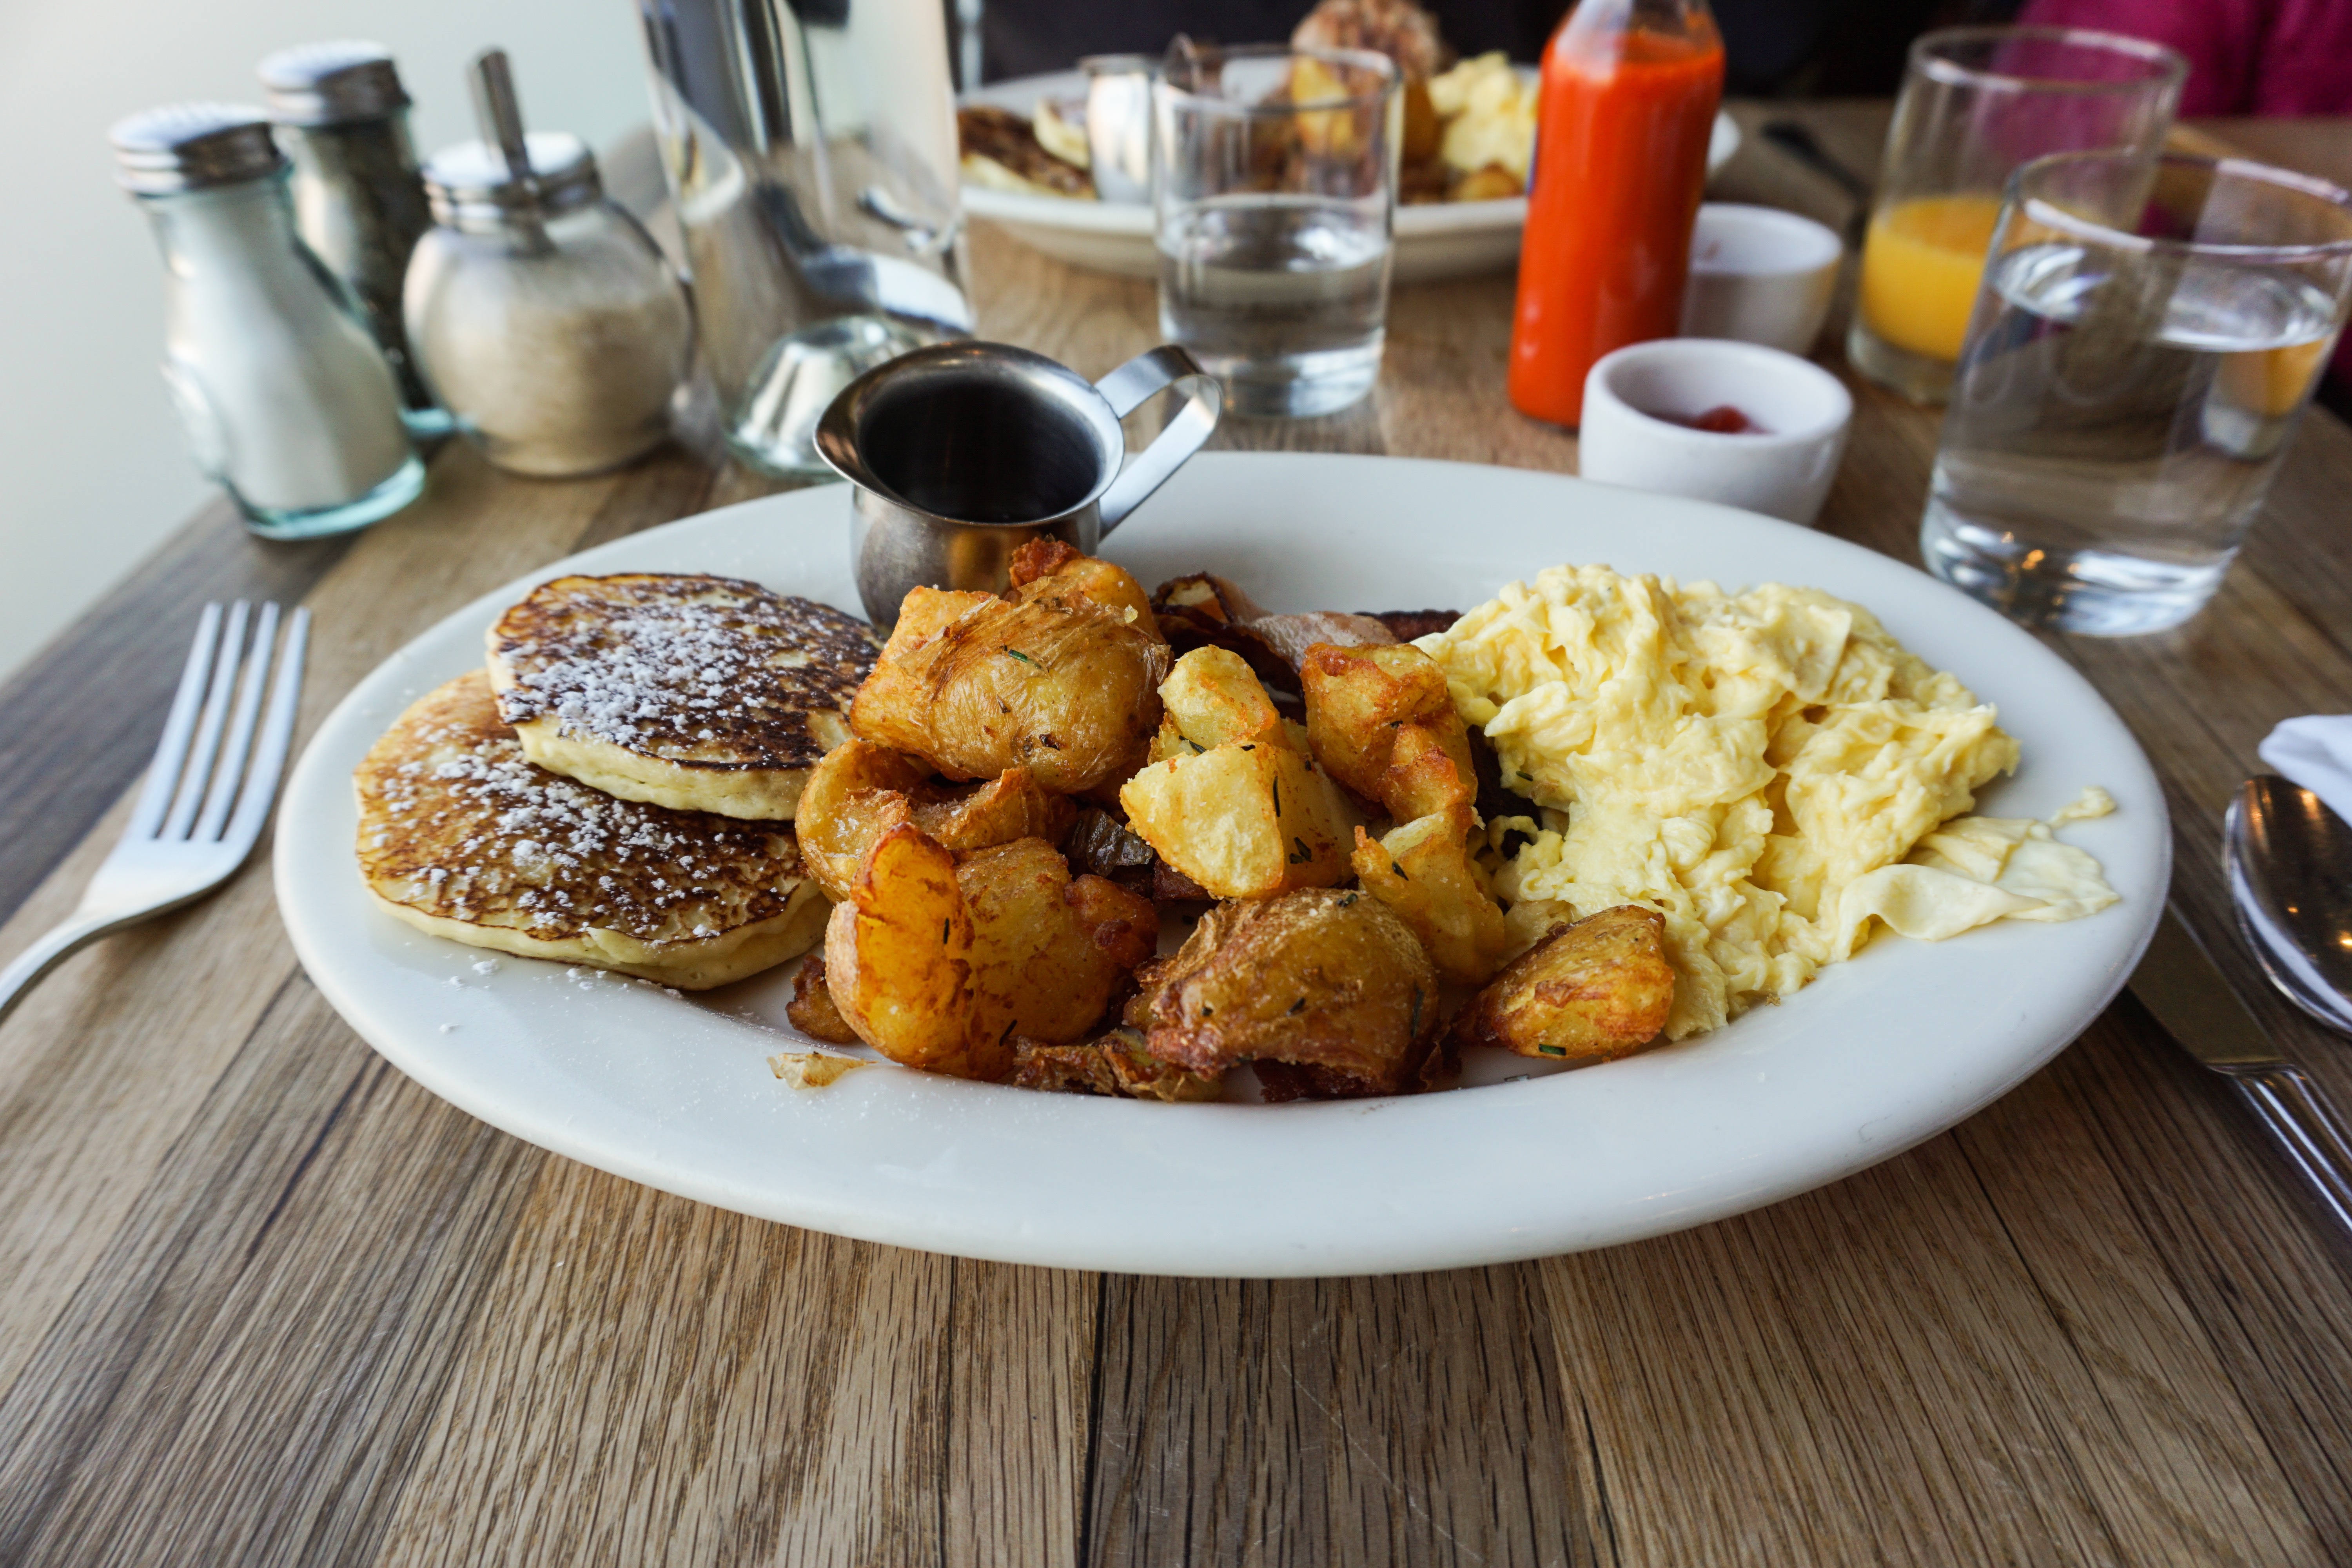
restaurant, dish, meal, food, produce, breakfast, lunch, cuisine, brunch, fried food